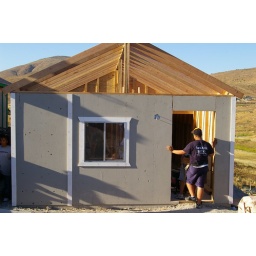
Site 14 outside Tecate Mexico building a house by the TKA students.